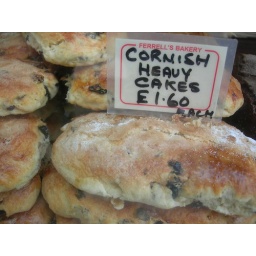
cakes in the bakery window